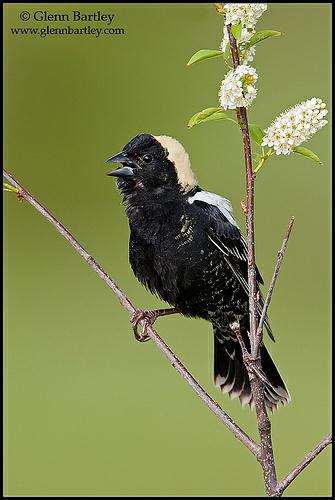
A photo of a bobolink